Tanegashima (gun)

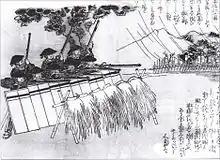
using from behind wooden pavises

Much of Japan was involved with internecine wars during the Sengoku period (1467–1603), as feudal lords vied for supremacy. Matchlock guns were introduced midway through the period and saw extensive use in the later years of the conflict, playing a decisive role on the battlefield. In 1549, Oda Nobunaga ordered 500 guns to be produced for his armies at a time when the benefits of firearms over traditional weapons were still relatively questionable to other . However the new firearm had undoubted advantages in range in comparison with traditional bows. In addition, bullets could penetrate almost any armor and shield. Joseon official Yu Sŏngnyong quoted: